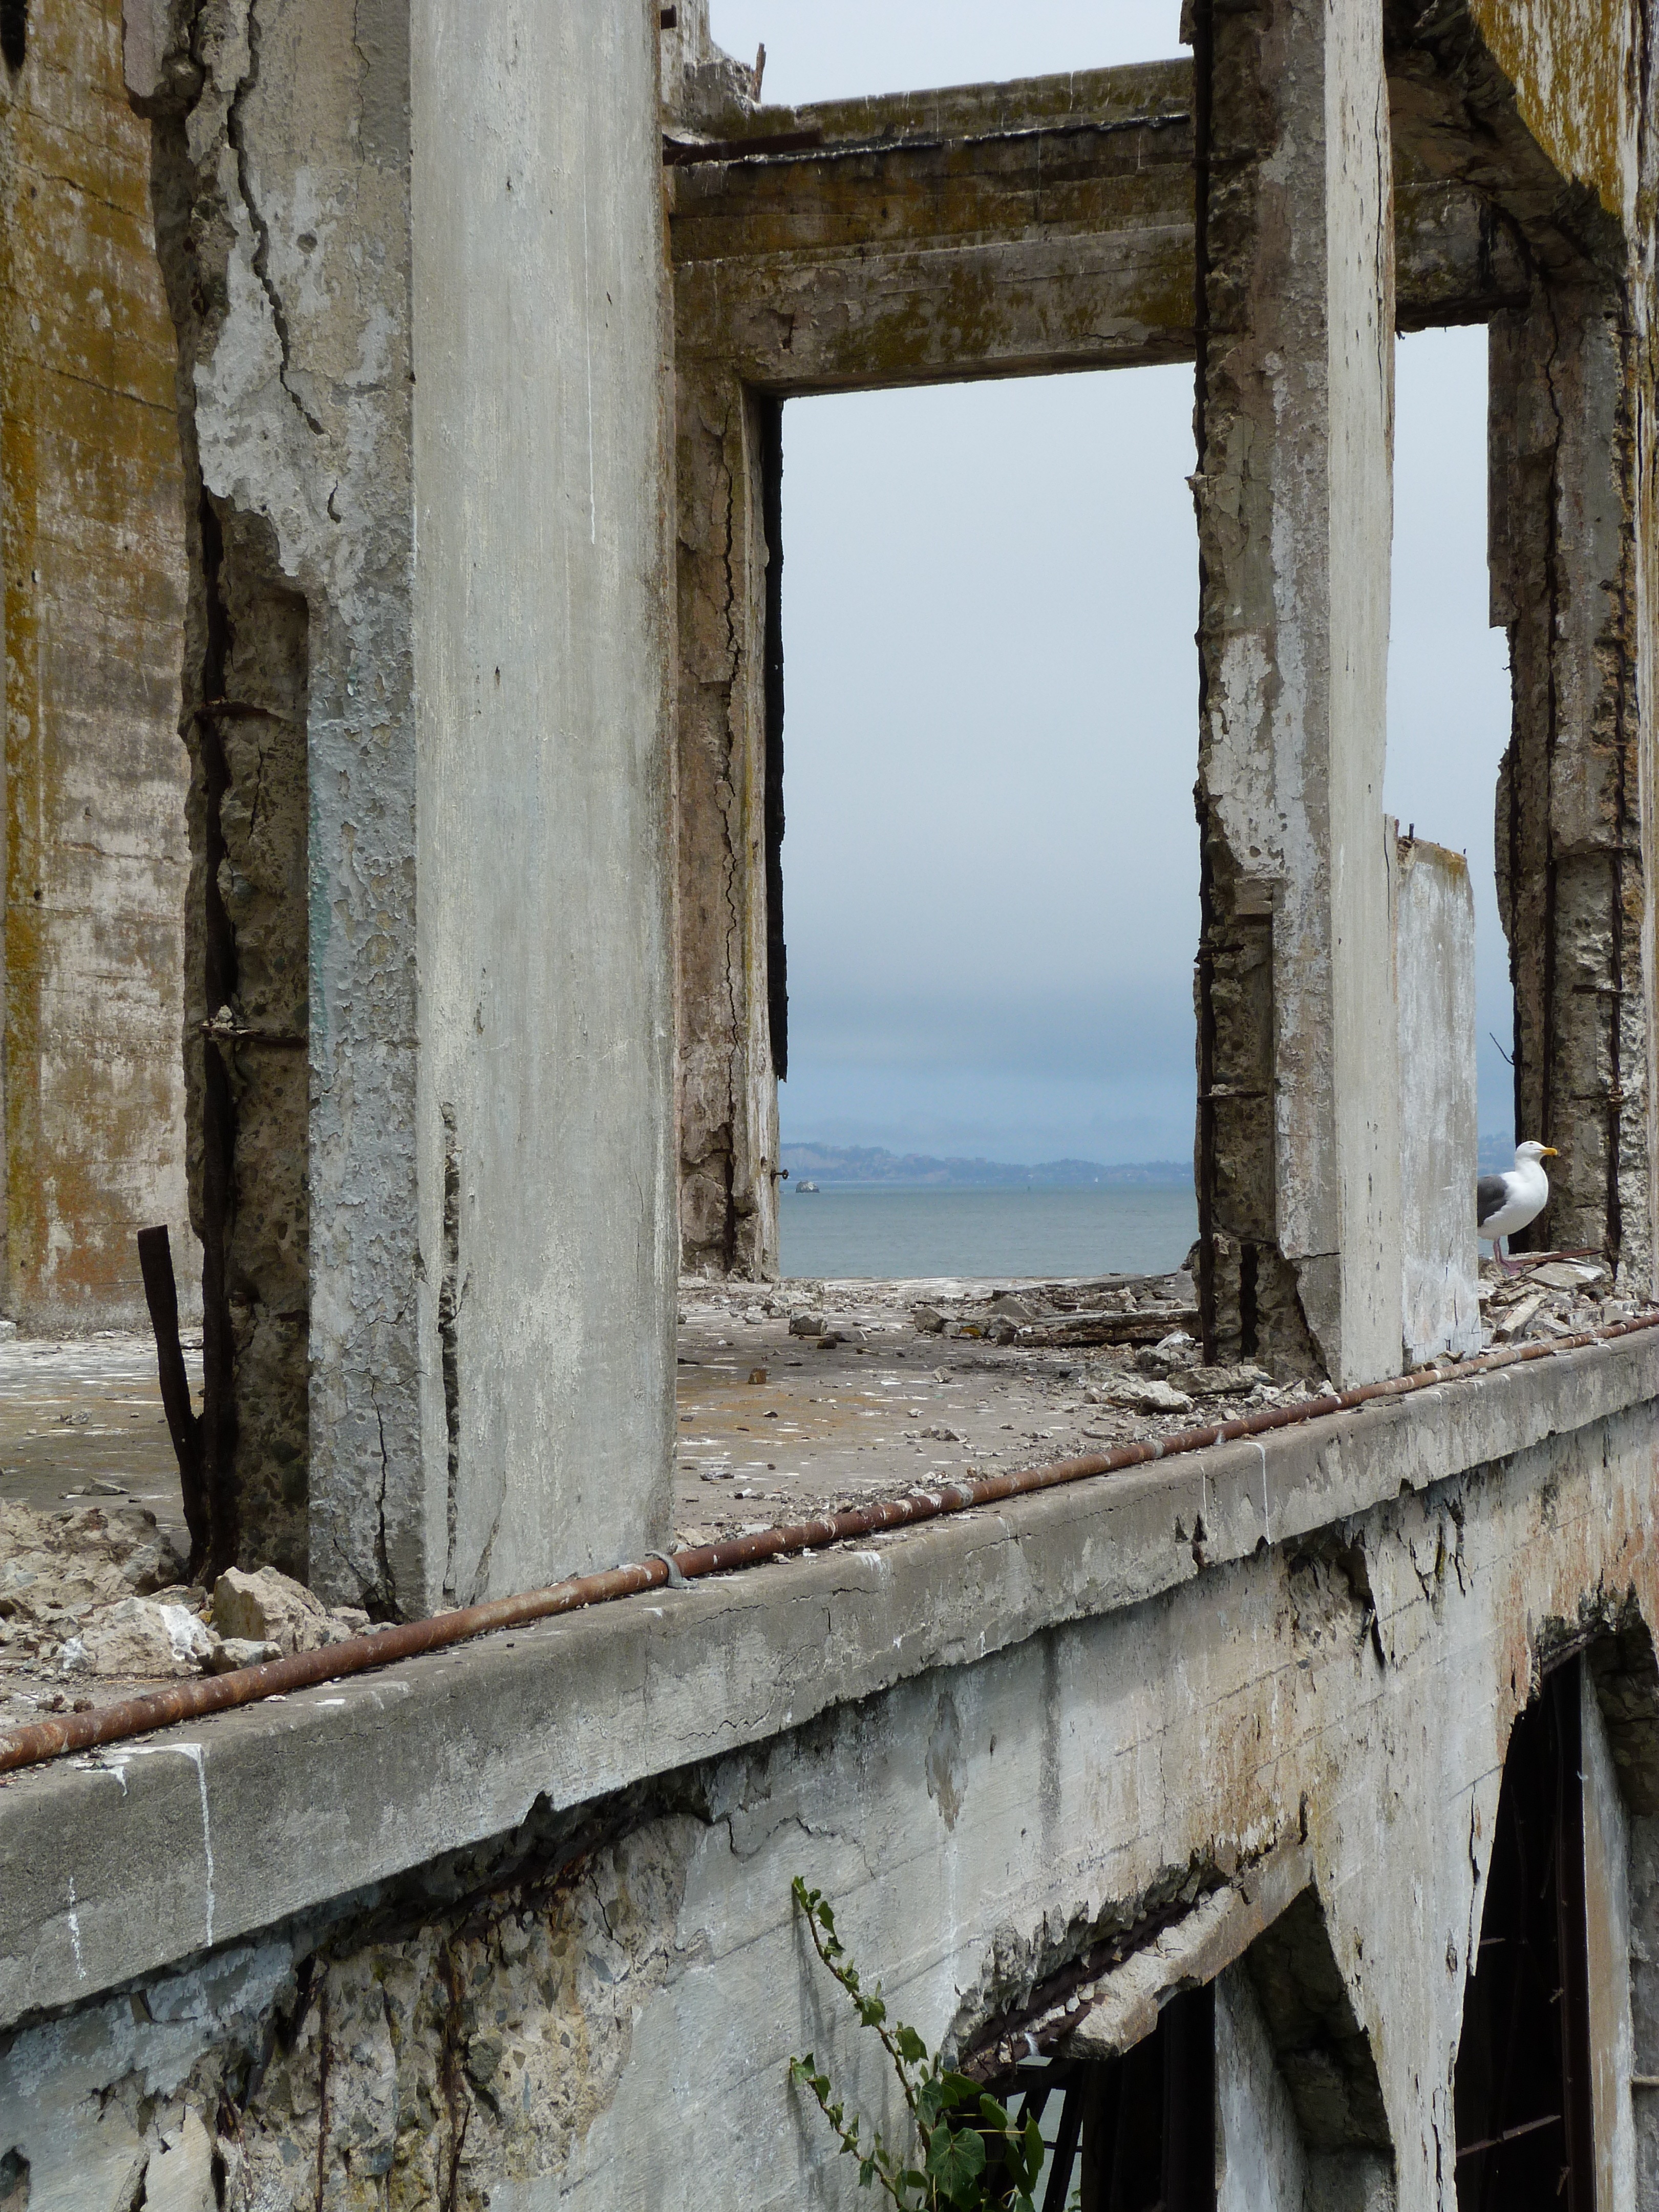
structure, sky, wood, window, building, wall, san francisco, facade, ruins, prison, history, alcatraz, ancient history